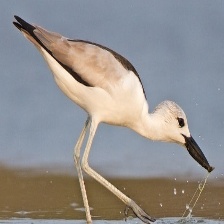
Species: CRAB PLOVER
Scientific name: DROMAS ARDEOLA